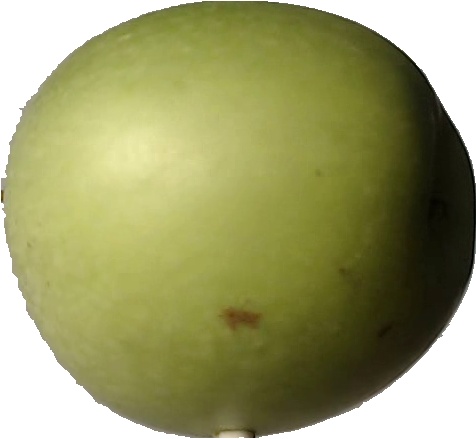
Label: apple_granny_smith_1